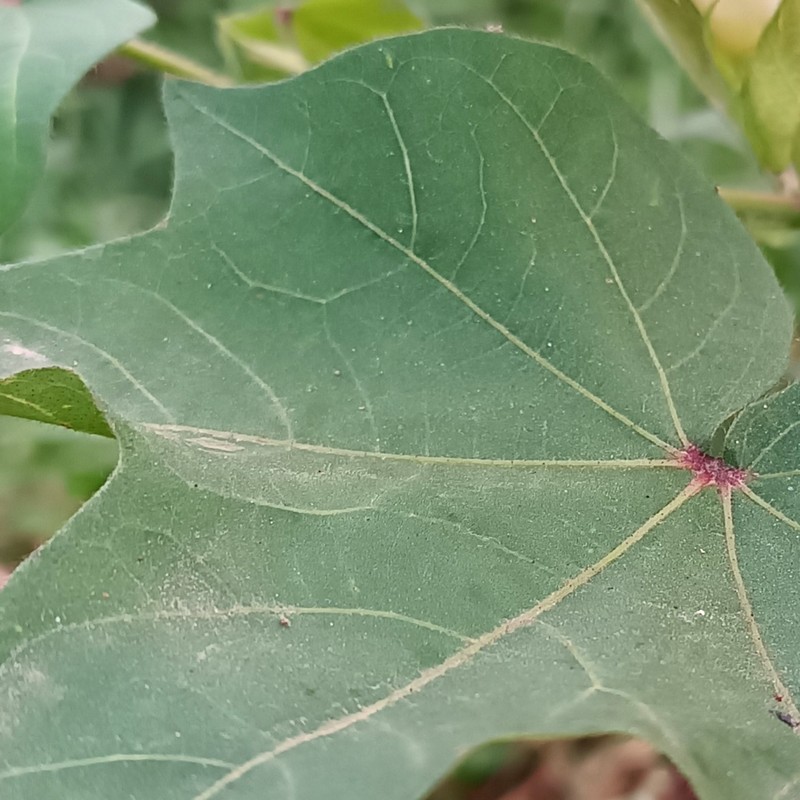
Label: Healthy Leaf